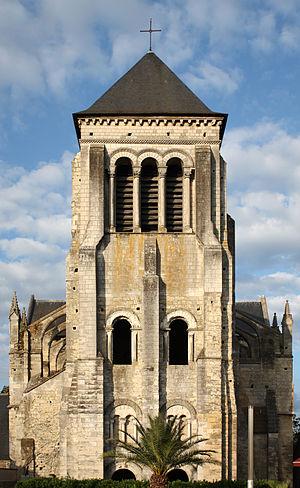
L'église Saint-Julien de Tours
L'église Saint-Julien de Tours, située à Tours dans le Vieux-Tours en France, est l'abbatiale d'une ancienne abbaye bénédictine dont l'origine remonte au VIᵉ siècle ; elle date majoritairement du XIIIᵉ siècle.
L'abbaye de Saint-Julien, située à Tours dans le Vieux-Tours en France, est une ancienne abbaye bénédictine dont l'origine remonte au VIᵉ siècle.